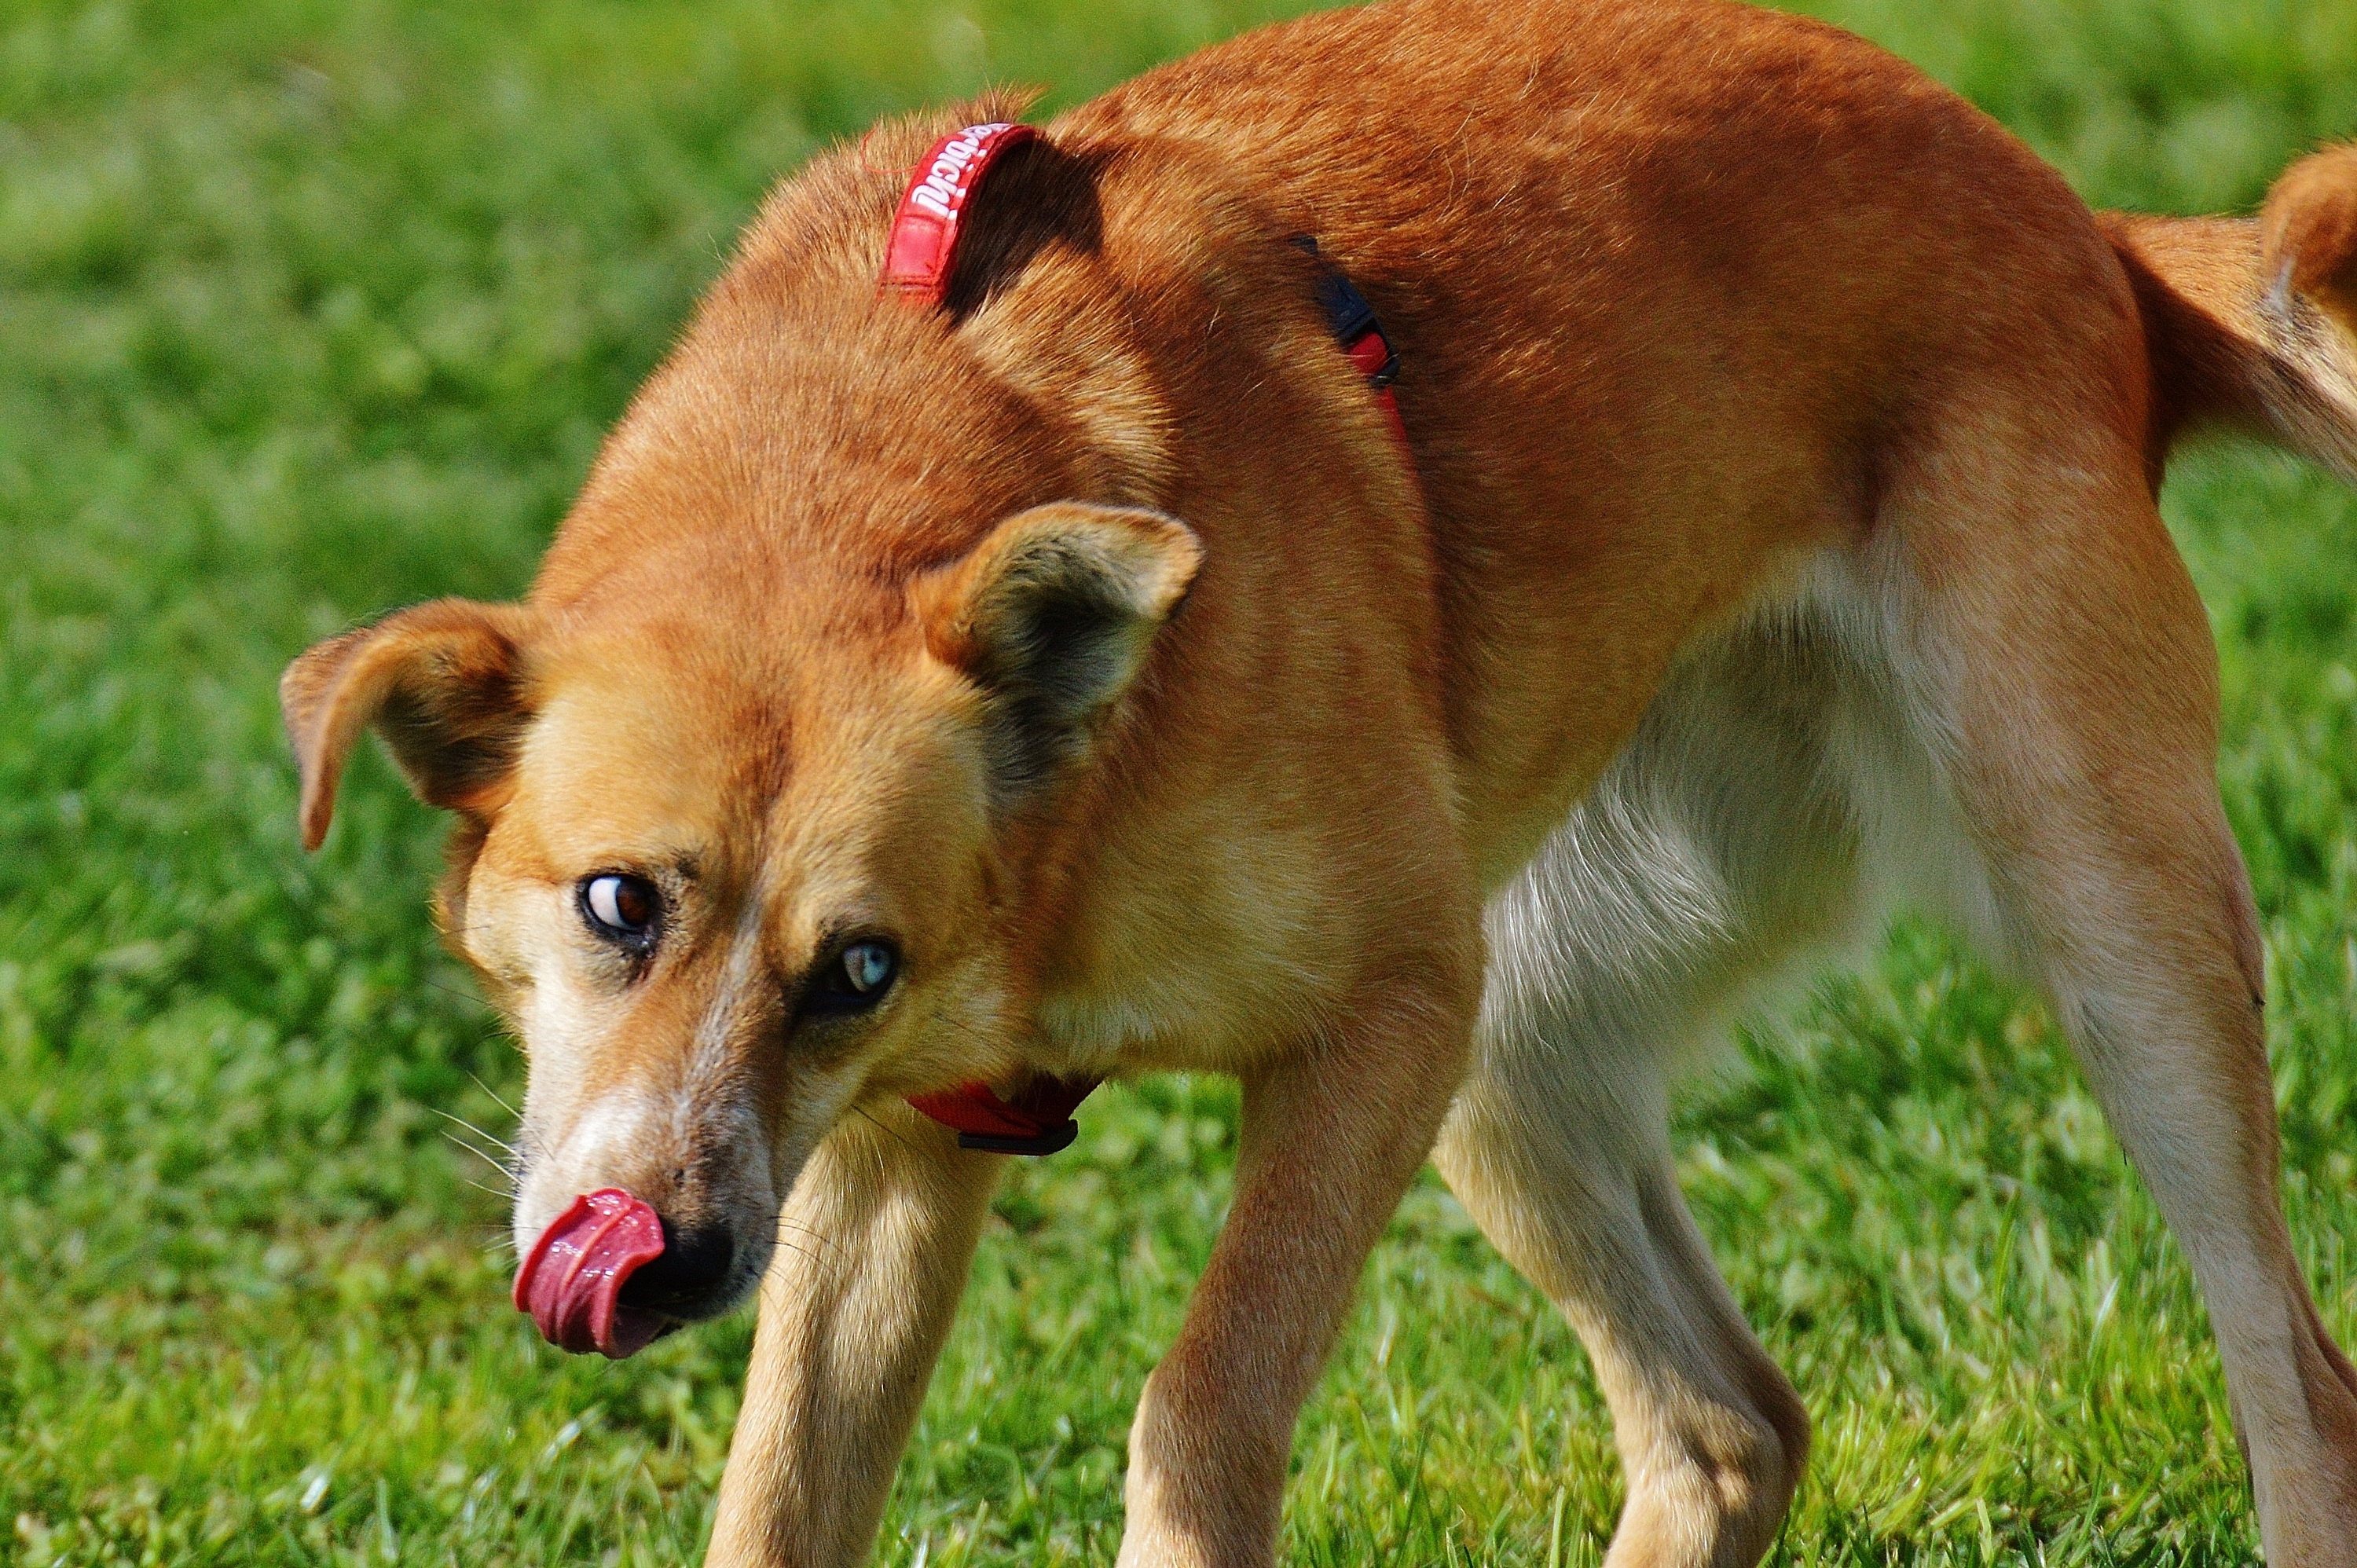
sweet, dog, animal, cute, pet, fur, portrait, mammal, hybrid, vertebrate, dog breed, mixed breed dog, shiba inu, korean jindo dog, shikoku, dingo, street dog, dog like mammal, saarloos wolfdog, wolfdog, dog breed group, finnish spitz, norwegian lundehund, dhole, carolina dog